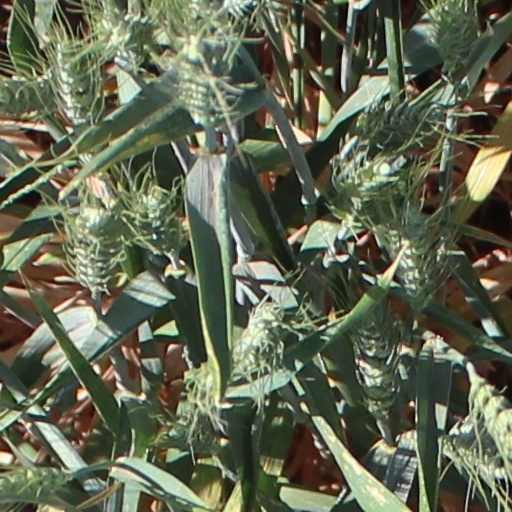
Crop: wheat